MV Jupiter (1973)

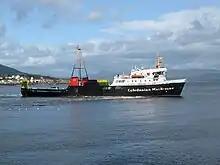
"Jupiter" in 2009

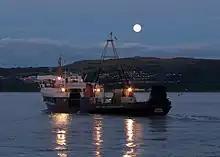
Twilight view, 25 August 2010

MV "Jupiter" was the first of a new generation of car ferries built in the 1970s to serve the routes on the Firth of Clyde. These ships came to be nicknamed the "Streakers" because of their greater speed (compared to what had served the area's routes previously) and superb manoeuvrability (due to her novel propulsion units, which greatly reduced loading and unloading times at each end of her route).